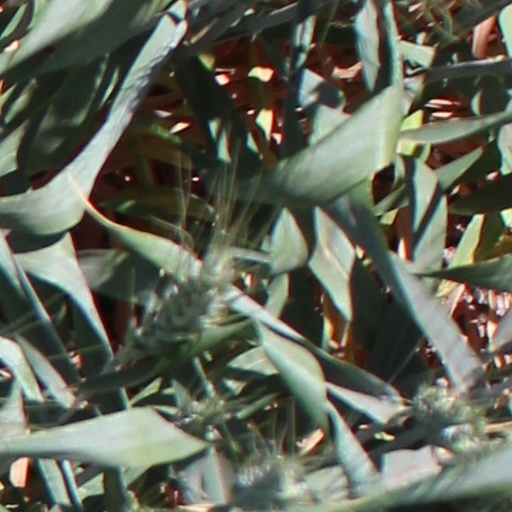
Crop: wheat